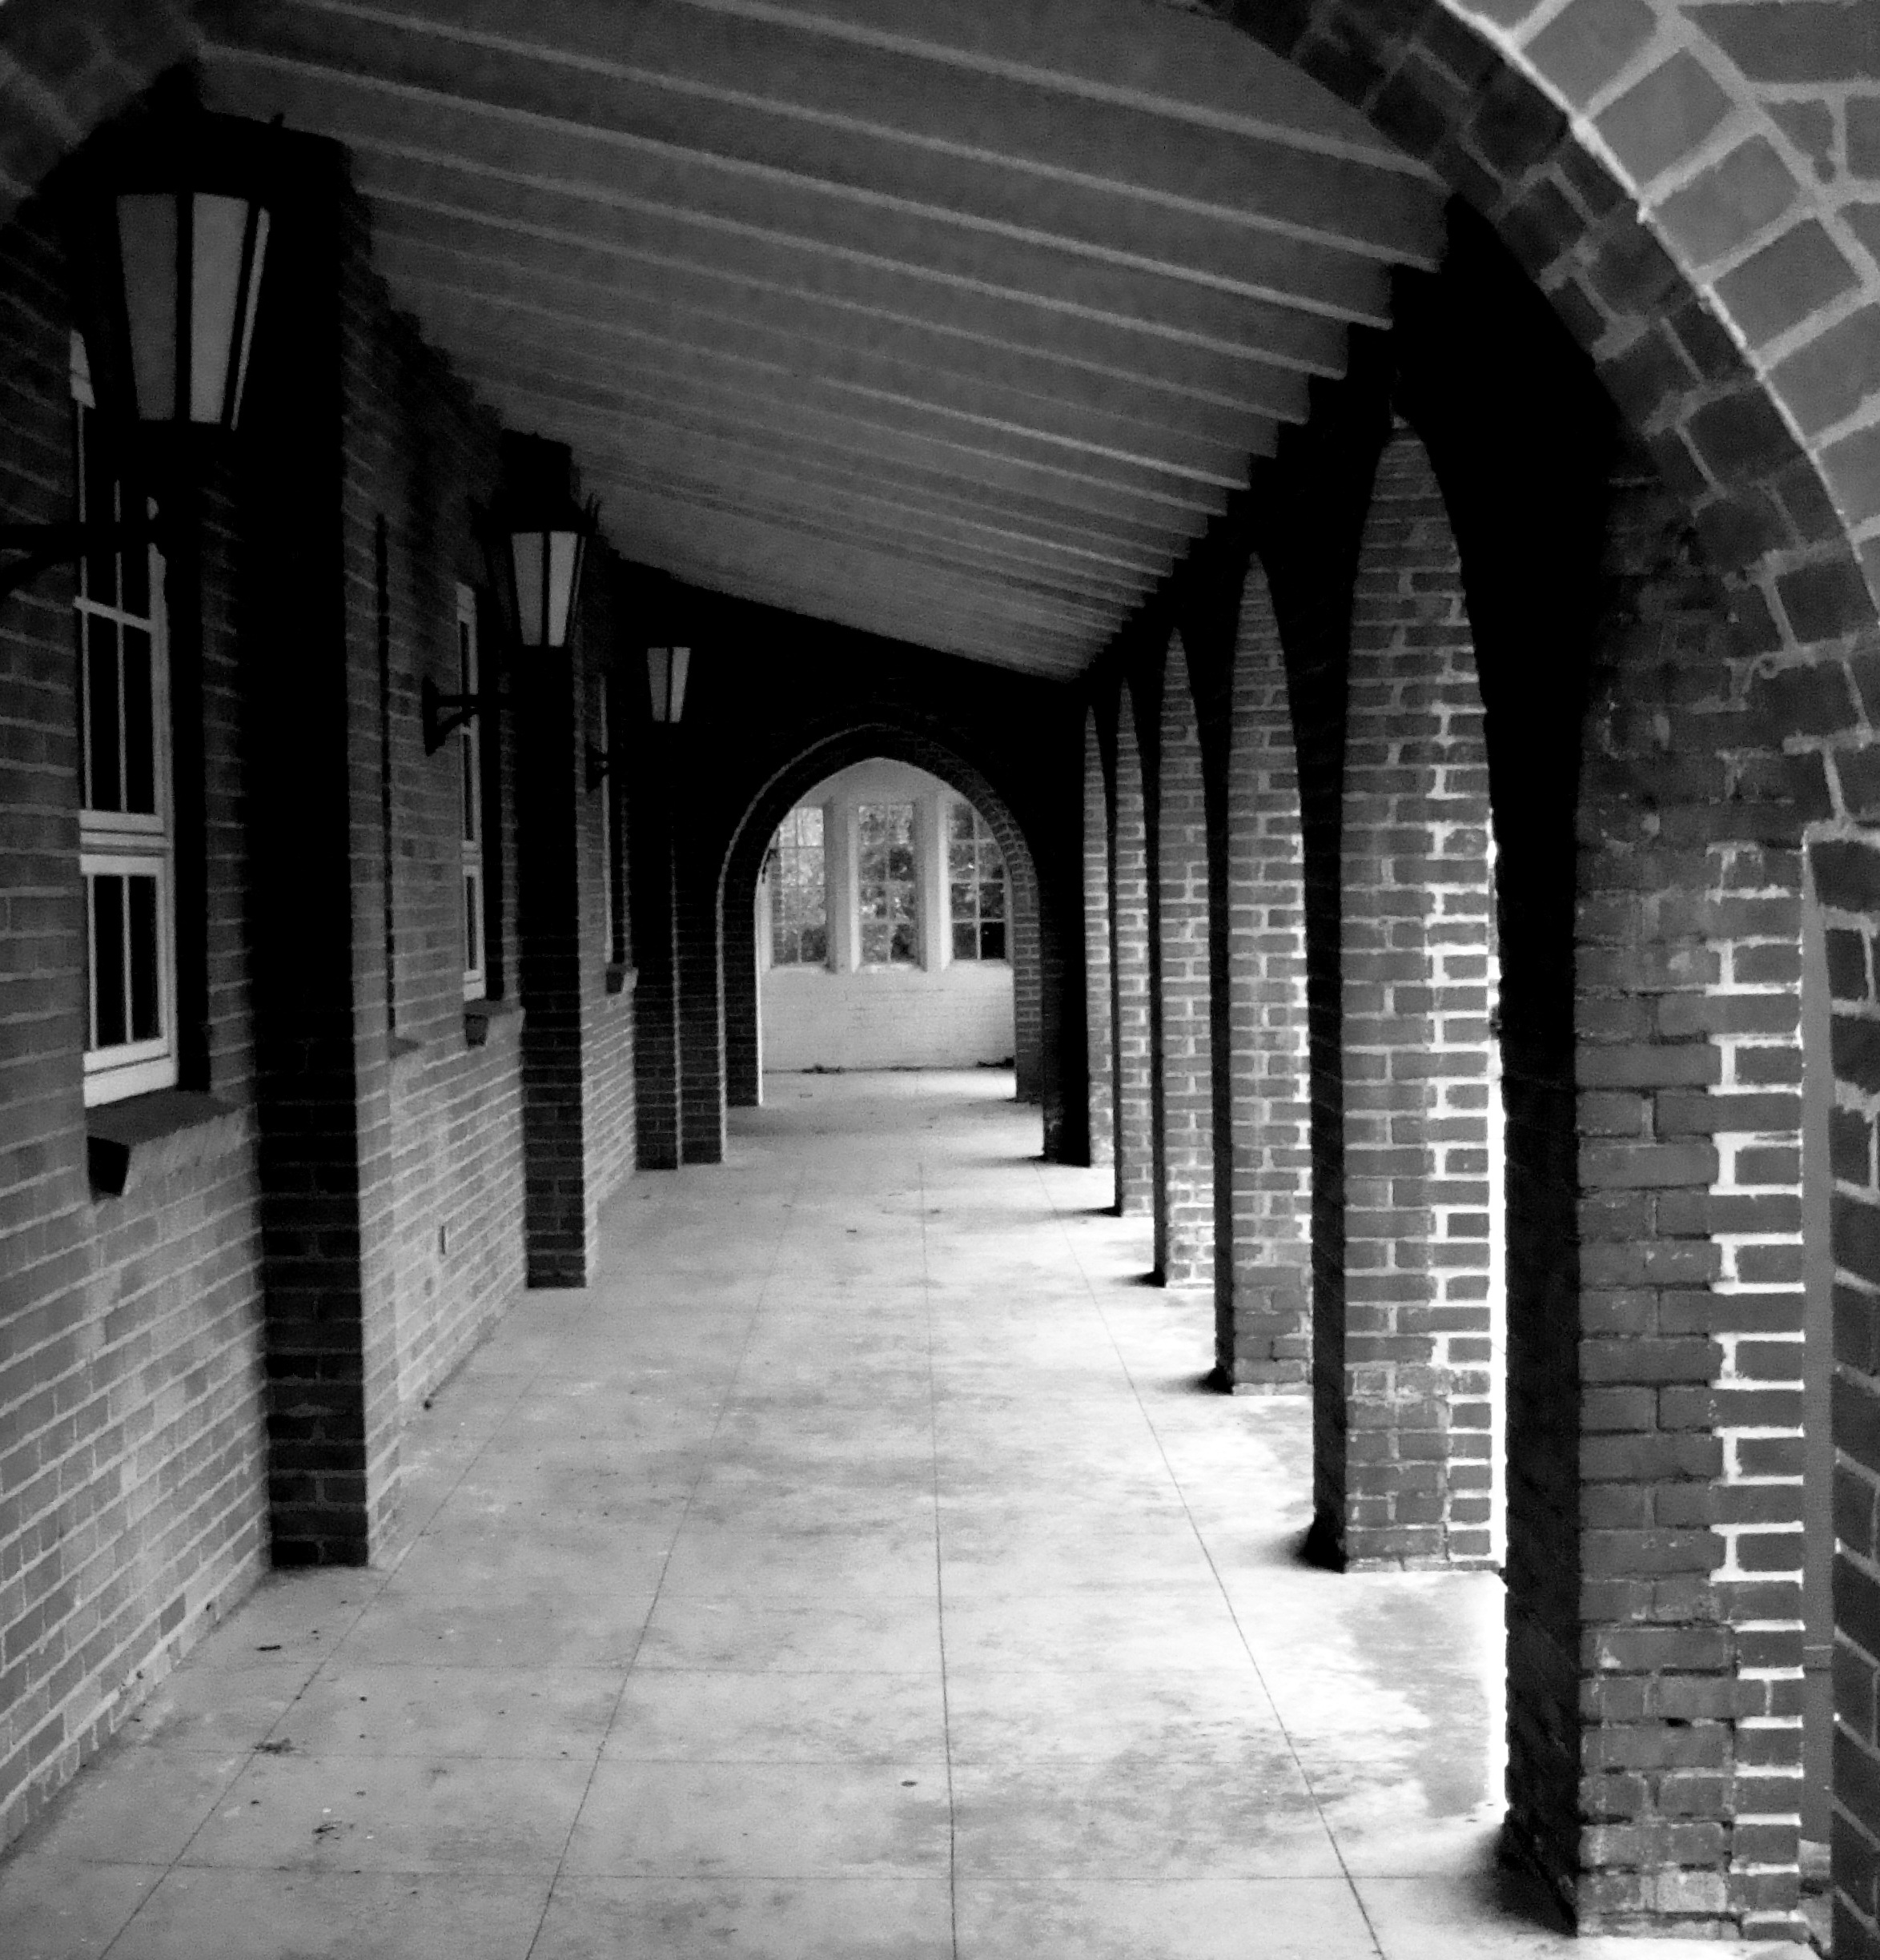
outdoor, black and white, architecture, white, building, old, arch, column, museum, darkness, black, monochrome, brick, archway, symmetry, arcade, historical, monochrome photography